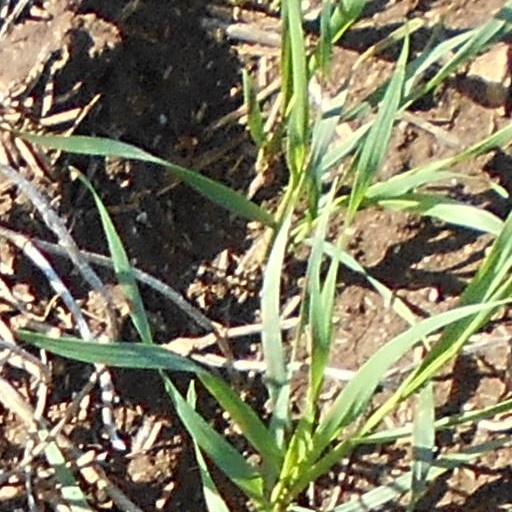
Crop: wheat